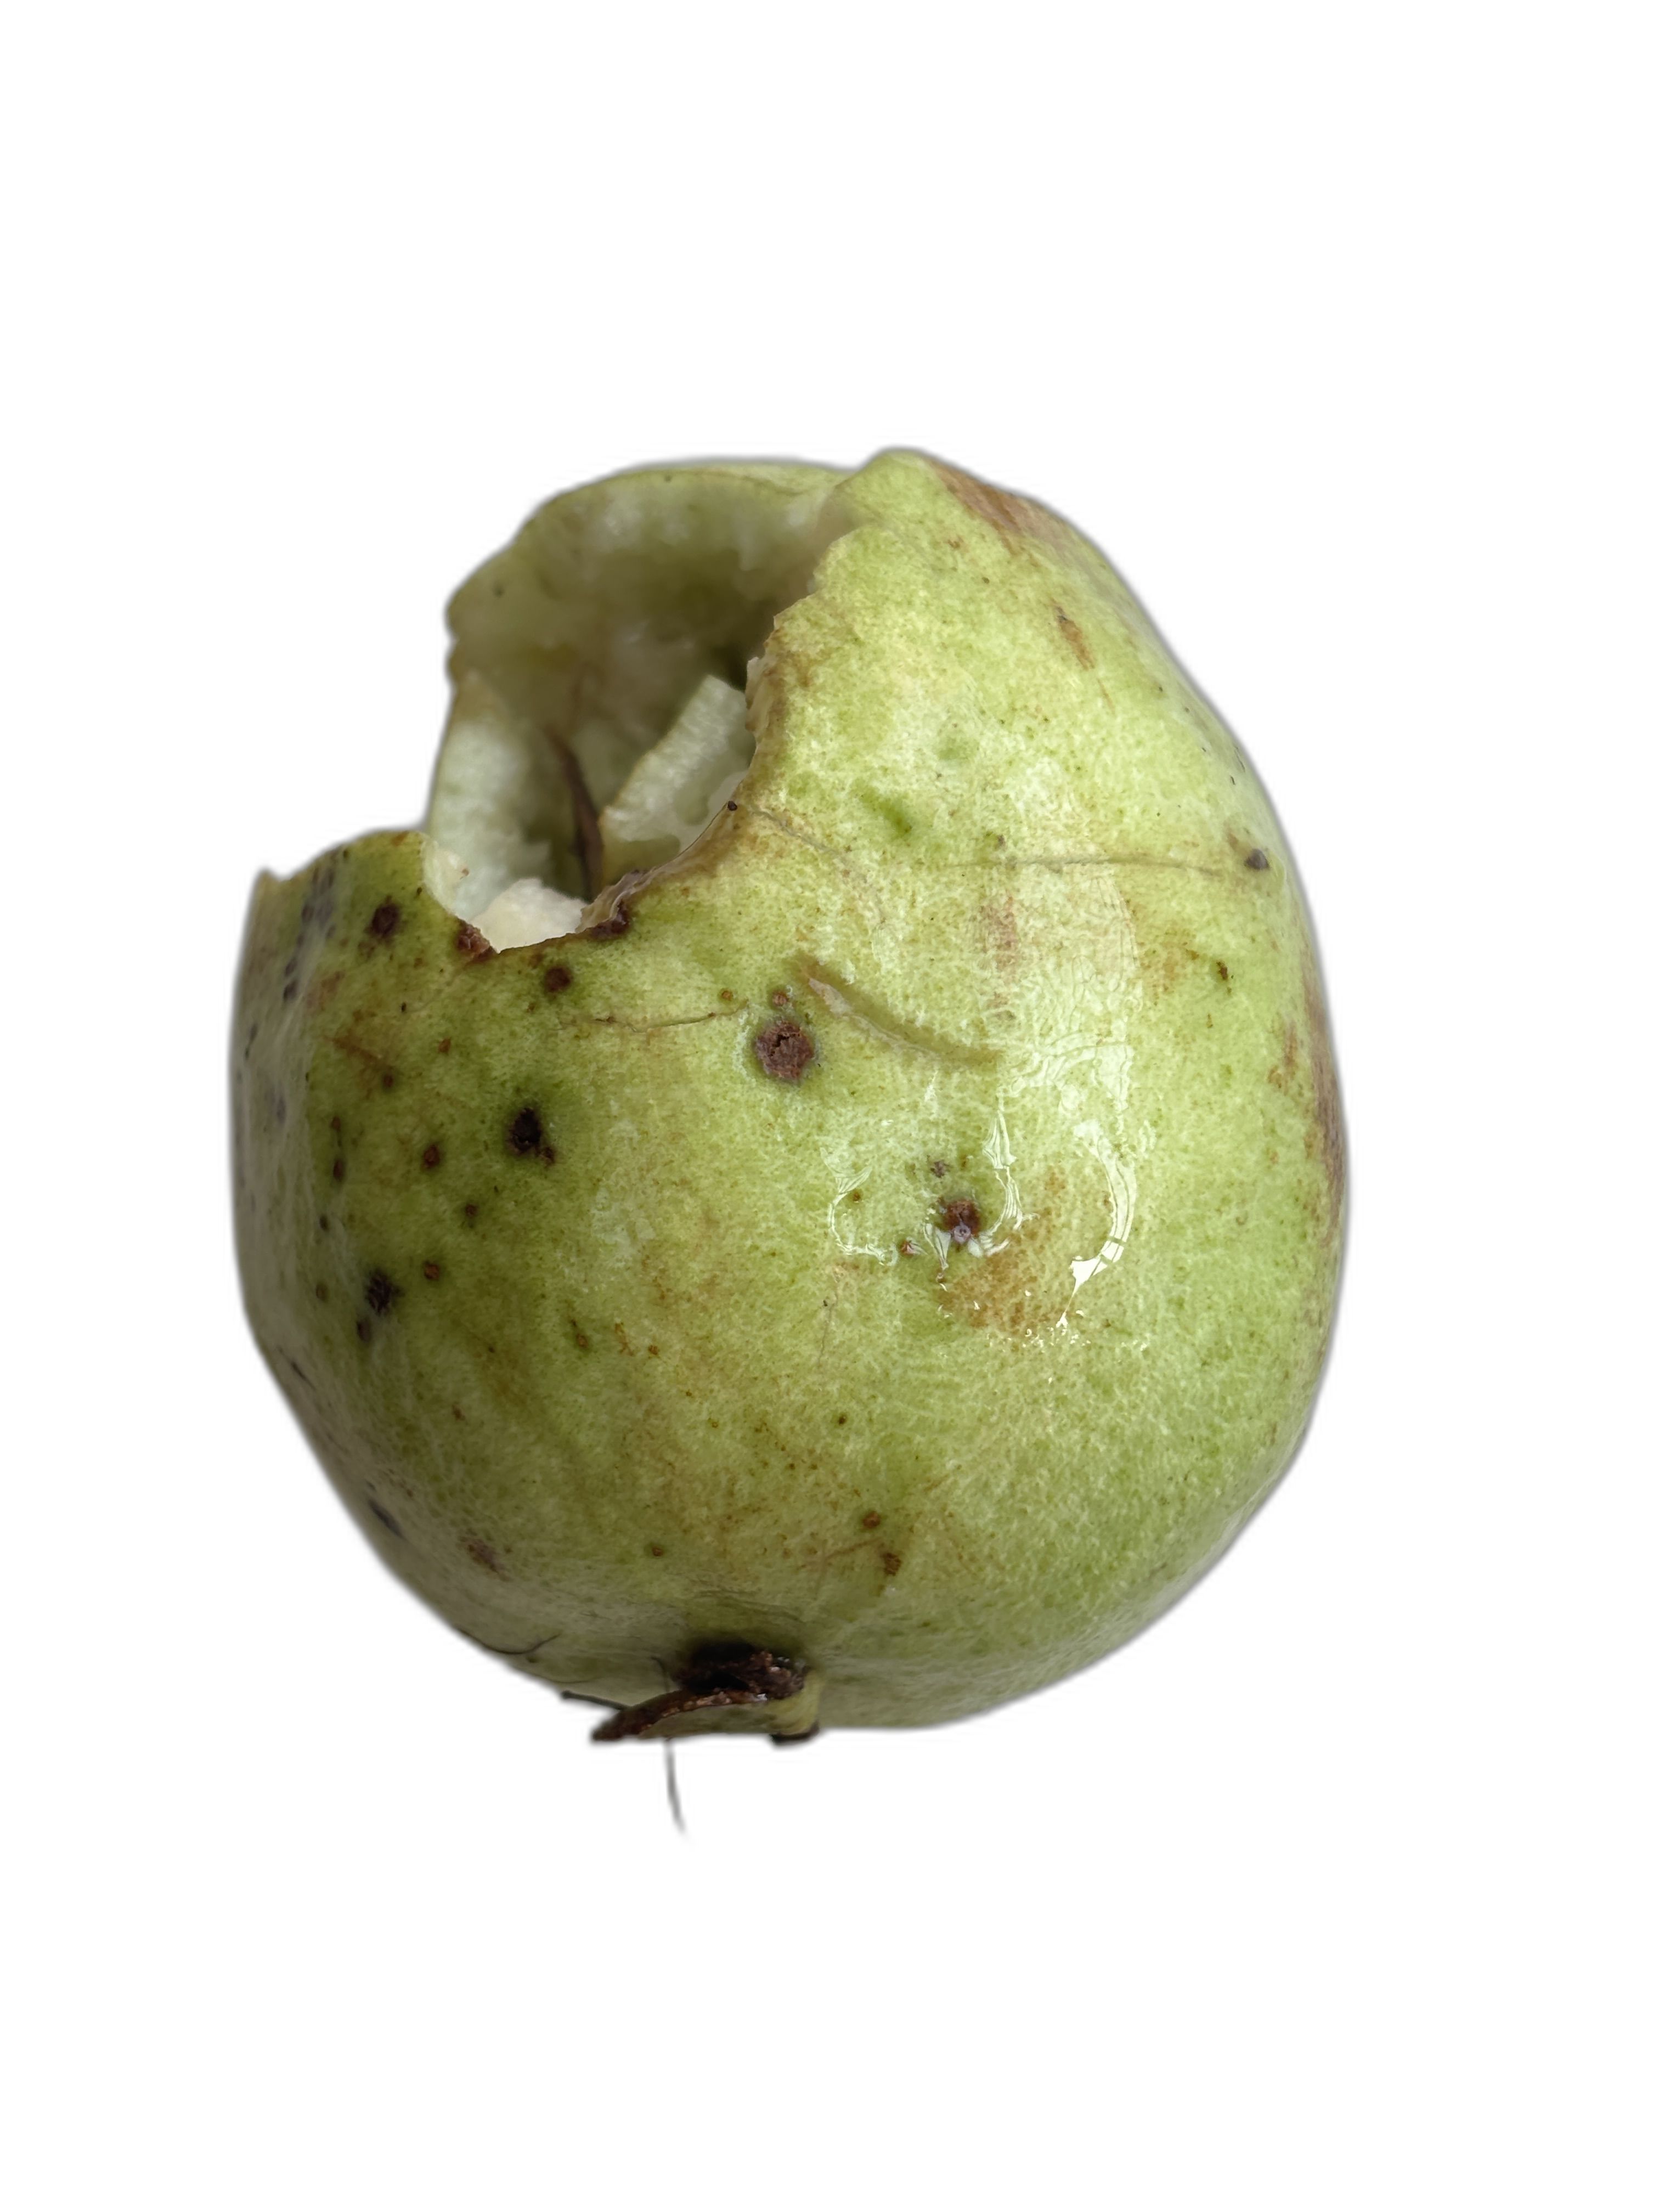
Plant part: fruit
Disease: Styler end root